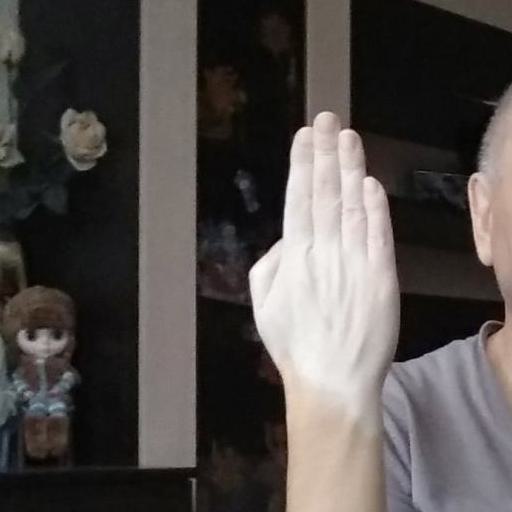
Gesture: stop_inverted